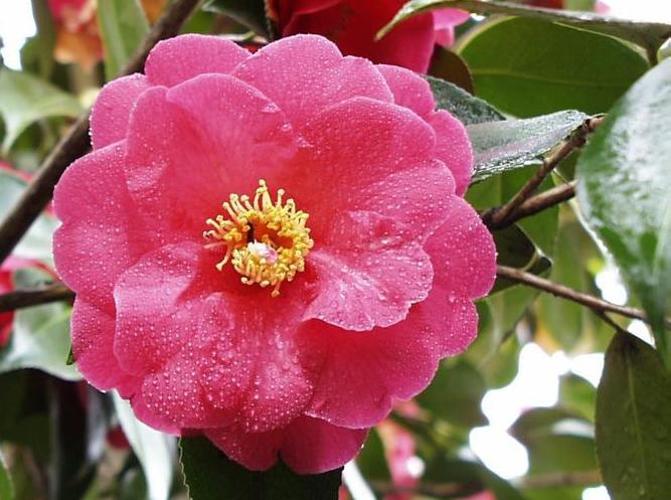
Label: camellia